Arlington Renegades

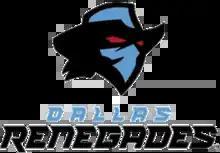
The Renegades logo, nicknamed "Billy the Bandit" since 2025, along with its original wordmark as the Dallas Renegades. The bandit logo was reduced to secondary status in 2023 but returned as the primary helmet logo in 2025.

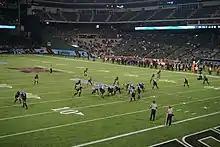
Dallas in action against New York in 2020

On December 5, 2018, Dallas was announced as one of eight cities that would join the newly reformed XFL, as well as Seattle, Houston, Los Angeles, New York, Tampa Bay, and Washington, DC. On February 7, 2019, Bob Stoops, the longtime head coach of the Oklahoma Sooners football team, was hired as the Dallas team's head coach. Stoops was the XFL's first head coaching hire. On April 23, 2019, Stoops named Chris Woods as his defensive coordinator. On May 16, 2019, Stoops named Hal Mumme as his offensive coordinator. The team name and logo were revealed on August 21, 2019, as well as the teams uniforms on December 3, 2019.